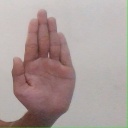
अक्षर: ध